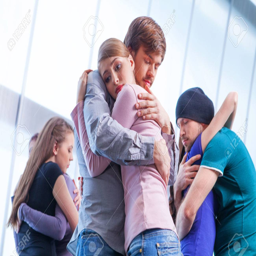
pair of people hugging each other .